Boys Town (organization)

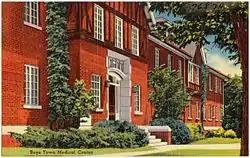
Boys Town Medical Center

Boys Town was founded on December 12, 1917, as an orphanage for boys. Originally known as "The City of Little Men", the organization was begun by Edward J. Flanagan, a Roman Catholic priest, while he worked in the Diocese of Omaha. Using a loan of $90, he first rented a home at 25th and Dodge streets, in Omaha, to care for five boys. From these beginnings, the City of Little Men developed new juvenile care methods in 20th-century America, emphasizing "social preparation as a model for public boys' homes worldwide". Flanagan is now a candidate for beatification.